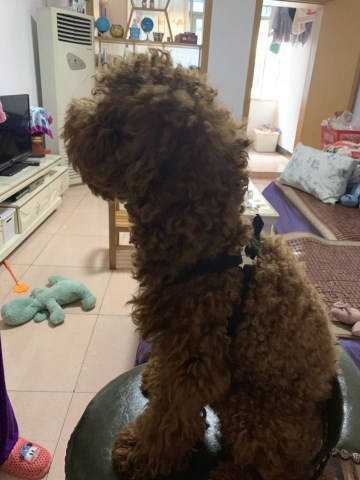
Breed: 7449-n000128-teddy